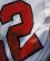
Number: 2